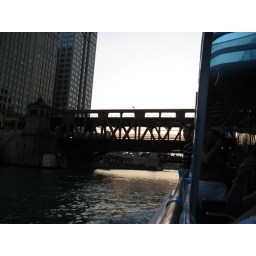
water under the bridge